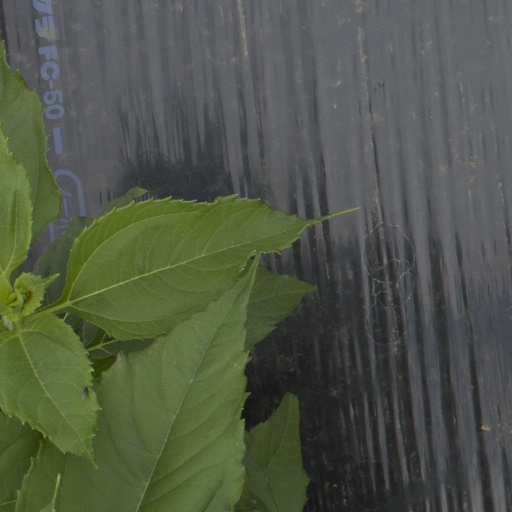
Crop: Jerusalem artichoke